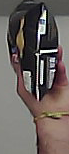
Product: lays_chill